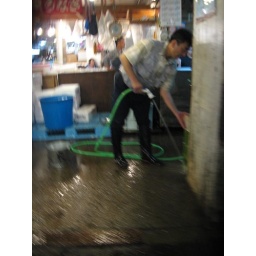
The most famous fish market in Japan